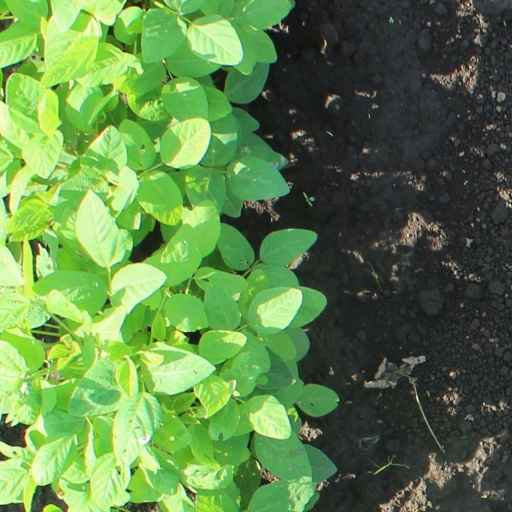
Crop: soybean